Tudor and Cashel

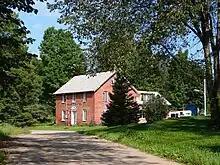
Millbridge Station

In the 2021 Census of Population conducted by Statistics Canada, Tudor and Cashel had a population of living in of its total private dwellings, a change of from its 2016 population of . With a land area of , it had a population density of in 2021.